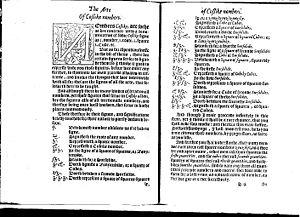
Zenzizenzizenzic est la forme obsolète de la notation mathématique du XVIᵉ siècle anglais représentant la huitième puissance d'un nombre.
La Coss, Das Coss en allemand, est la forme germanisée de l'italien censo, ou du latin causa, « la chose » ou l'inconnue d'un problème de nature algébrique. C'est également l'abréviation du titre d'un ouvrage de mathématiques de Christoff Rudolff, Behend und Hubsch Rechnung durch die kunstreichen regeln Algebre so gemeincklich die Coss genent werden, imprimé en 1525 à Strasbourg. Ce premier ouvrage d'algèbre rhétorique, où intervient une première notation littérale, donna lieu à une école d'écriture, et plusieurs mathématiciens européens, des XVIᵉ et XVIIᵉ siècles, rédigèrent leurs procédures algébriques dans le langage de « la Coss ». Par extension, la Coss désigne également cette école algébrique.